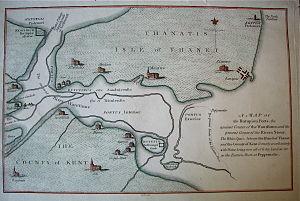
Rutupiæ est le nom d'un important port et camp romain en Bretagne, situé à Richborough, près de Sandwich, dans le Kent.